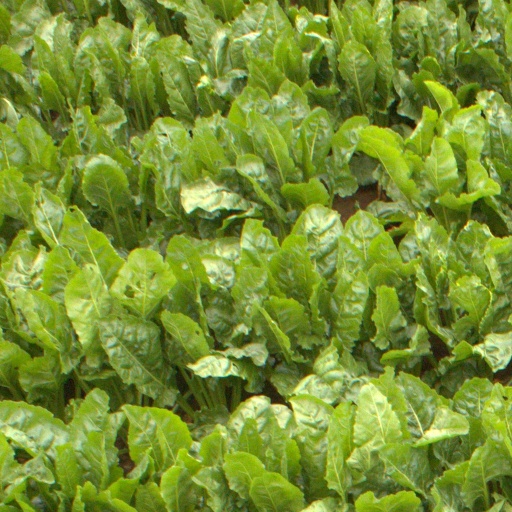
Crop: sugar beet